Thomas Andrew Williamson

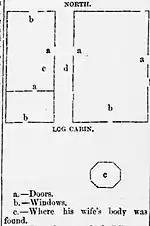
The log cabin where Susan Kerk was murdered

Not long after his suicide attempt, the search party, while excavating the Moore farm, found Jeff's body buried in the cellar. Later in the day, Charles' body was also found buried in one of his father's fields. Both men had had their skulls caved in with an axe. The locals quickly connected the dots, and accused Williamson of the crime. He was promptly arrested, and lodged in the county jail to prevent him from being lynched. When rumors that he had killed his wife resurfaced, Dan Clossier and another neighbor set out to the log cabin and dug out the spot that Williamson had previously forbidden him from touching. There, they found the preserved remains of Susan, curled up in the fetal position. Her body was then transported to the coroner, and after confirming that she had died in a suspicious manner, her body was sent to town for further inquiries. At the inquest, the jury unanimously agreed that all three victims had died at the hands of Thomas Williamson, who, shortly after, would be put on trial for the killings.